Blue Café

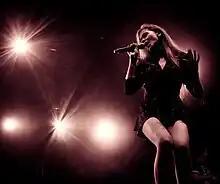
Current lead singer Dominika Gawęda

Blue Café is a Polish musical group with jazz, soul and Latin influences. The band was formed in Łódź in 1998 and had three consecutive hit singles in Poland in 2002-03. They were nominated in the category Best Polish Act at the 2003 MTV Europe Awards, and are also known internationally for representing Poland in the Eurovision Song Contest 2004.